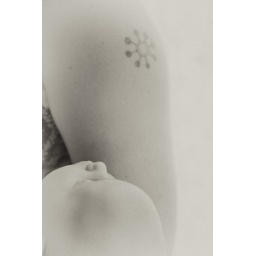
Photo by Tom Tomkinson, who, obviously, rocks on rock photos, wedding photos, dog photos, AND baby photos